Lake Tyrrell

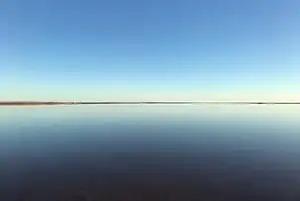
Lake Tyrrell's mirror-like surface

During dry periods, people can walk on to the lake area by using places where salt has formed a solid surface.